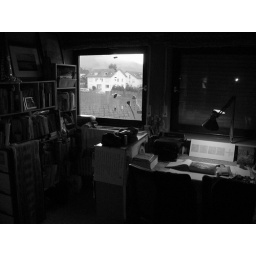
Every space in Aunty's house is full of books and photos and paintings. The attic is no exception.